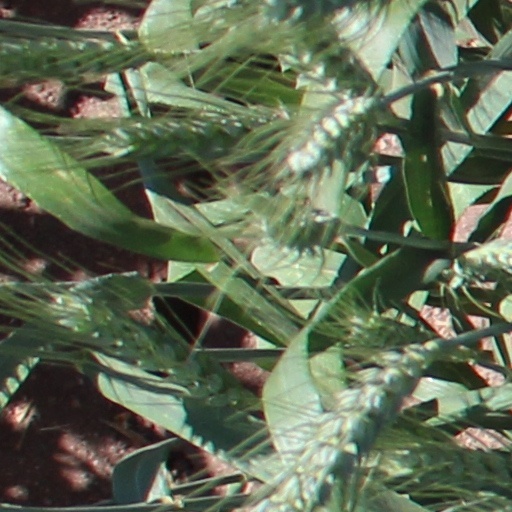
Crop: wheat